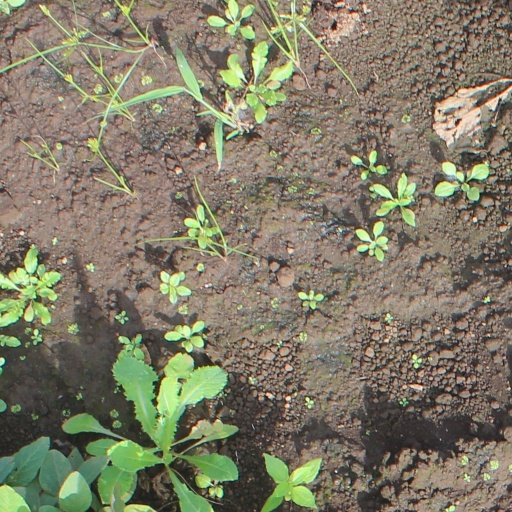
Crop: soybean